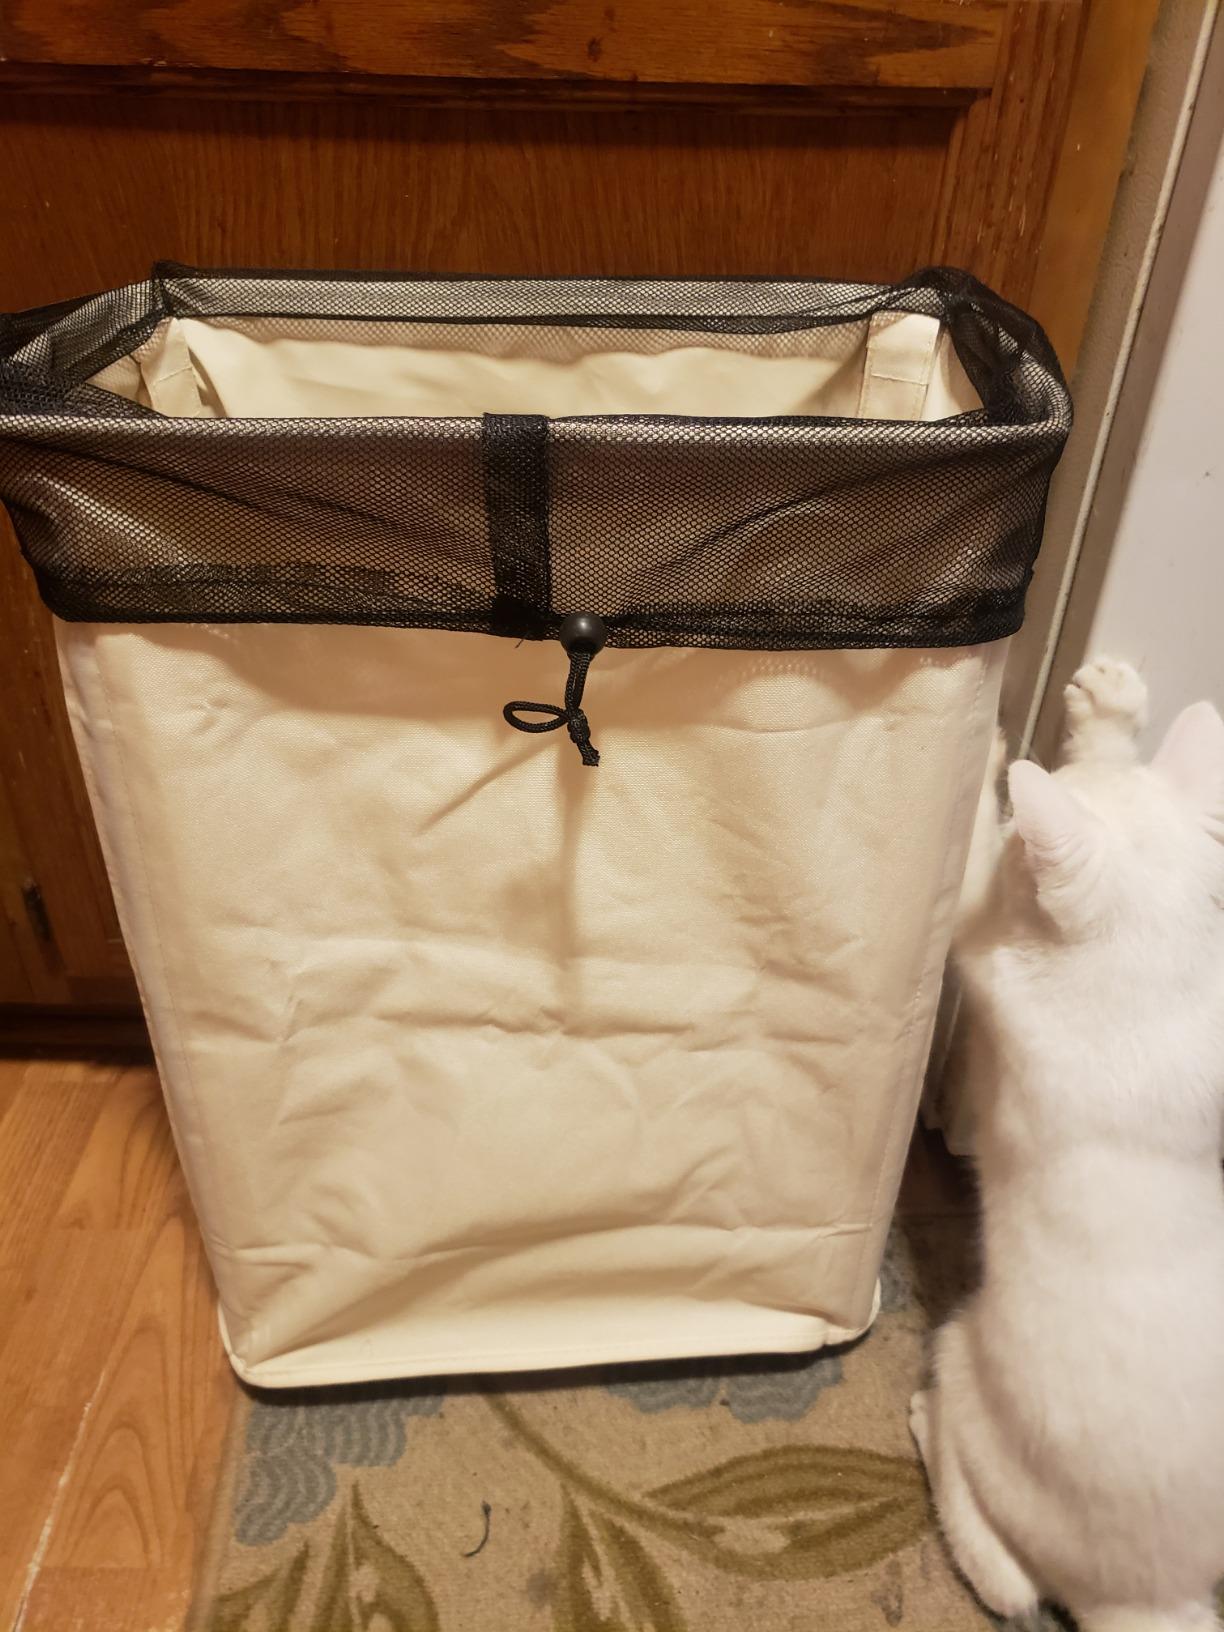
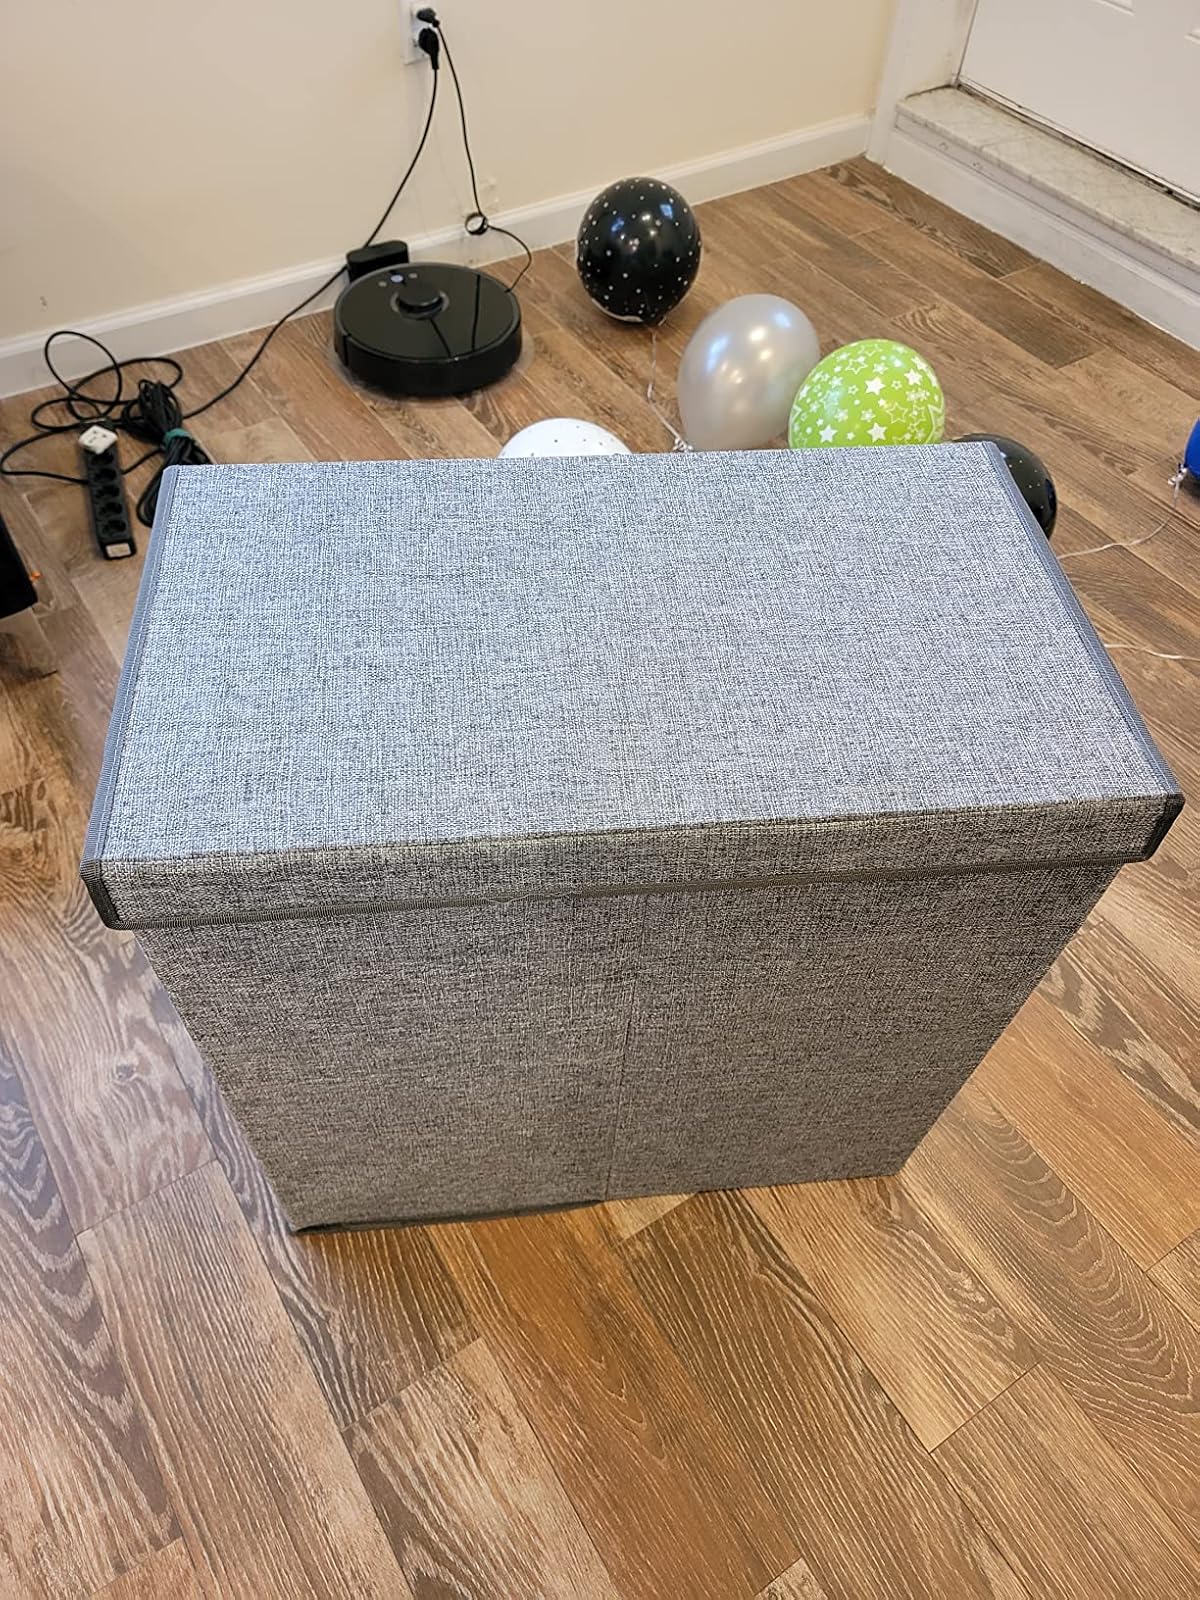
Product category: items_hamper
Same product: no